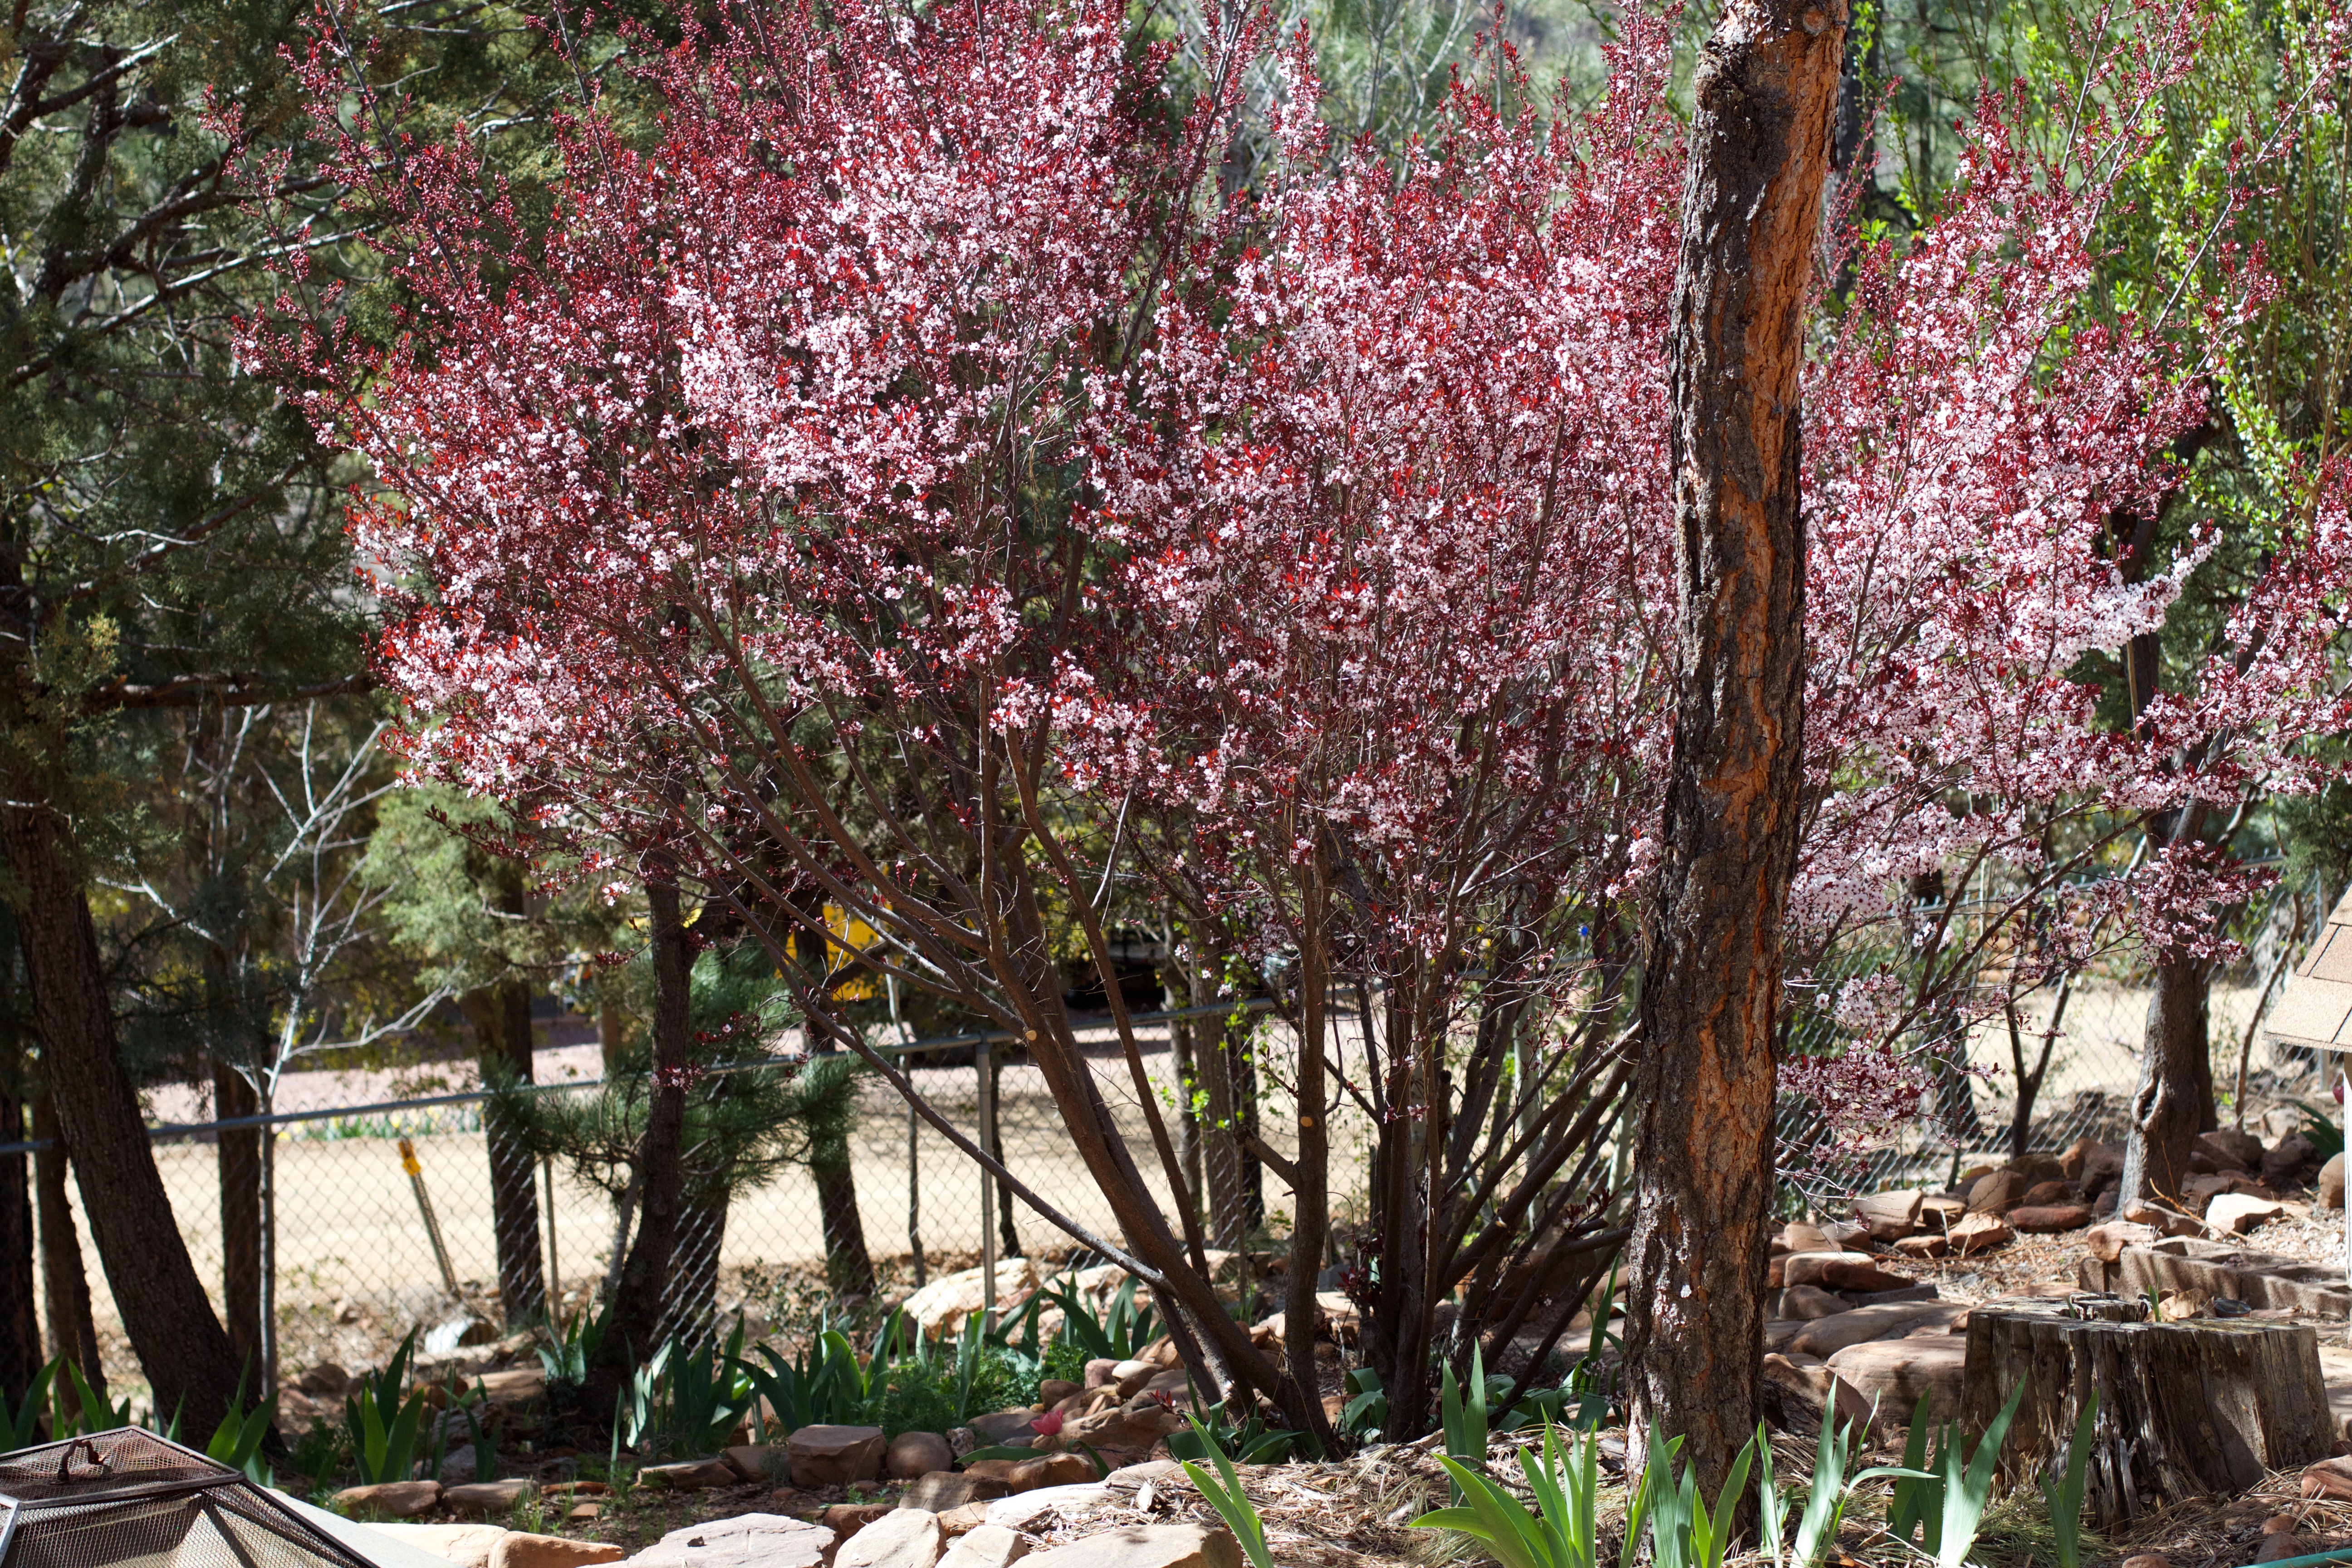
tree, blossom, plant, flower, spring, botany, garden, flora, shrub, flowering plant